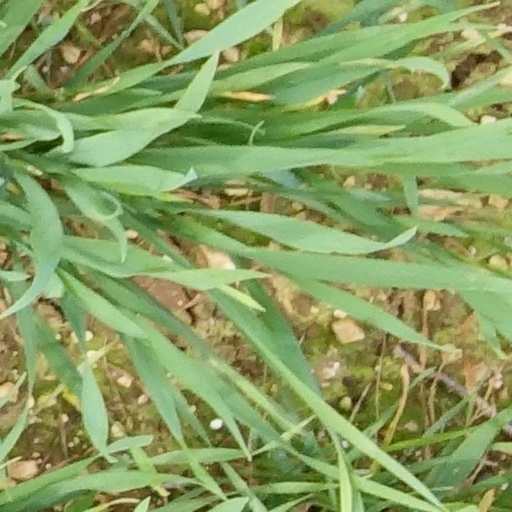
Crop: wheat